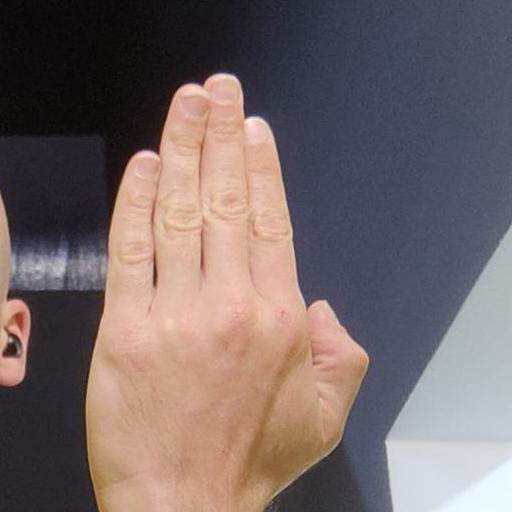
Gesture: stop_inverted